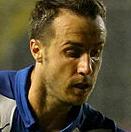
Age: 28